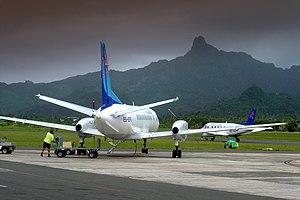
L'aéroport international de Rarotonga est l'unique accès aérien international des Îles Cook, localisé près d'Avarua sur Rarotonga.